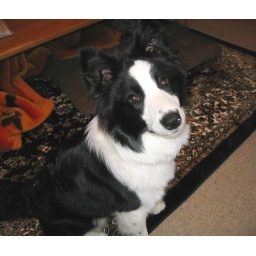
Randy in our mountain house /May 6, 09